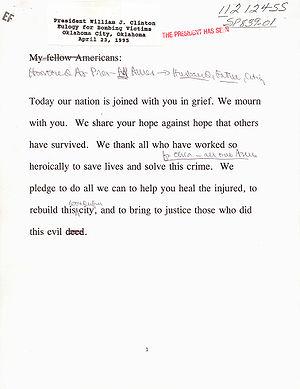
L'attentat d'Oklahoma City est un acte terroriste perpétré le 19 avril 1995 par Timothy McVeigh avec un véhicule piégé à l'explosif. Visant le bâtiment fédéral Alfred P. Murrah dans le centre-ville d'Oklahoma City, cet attentat est le plus destructeur sur le sol américain jusqu'aux attentats du 11 septembre 2001, avec la mort de 168 personnes et plus de 680 blessés. L'explosion détruit ou endommage 324 bâtiments dans un rayon de seize pâtés de maisons, détruit ou brûle 86 voitures et souffle les vitres de 258 bâtiments à proximité. Les dégâts de la bombe sont estimés à un minimum de 652 millions de dollars de l'époque. De grands efforts sont entrepris pour sauver les victimes prisonnières des décombres. La Federal Emergency Management Agency diligente onze de ses équipes, soit 665 secouristes, pour participer aux opérations.